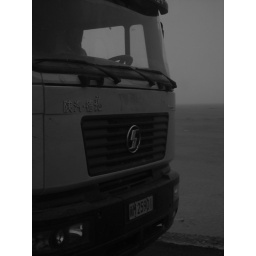
Every now and then our bus slowed to drive around highway roadwork.  This was one of those times.